Encounter Bay, South Australia

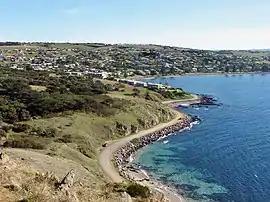
View over the locality of Encounter Bay from the Bluff

Encounter Bay is a locality in the Australian state of South Australia located about south of the state capital of Adelaide and about south-west of the municipal seat of Victor Harbor.